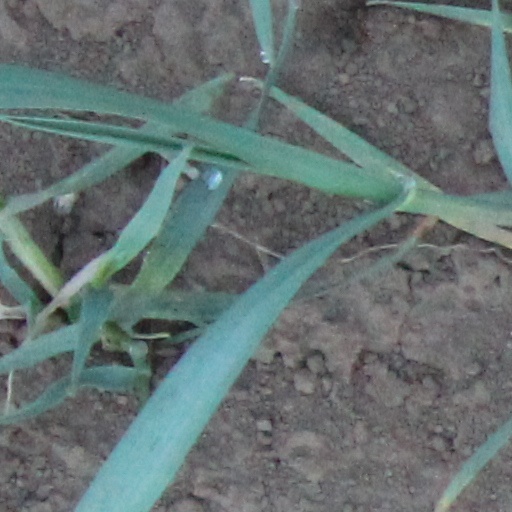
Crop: wheat